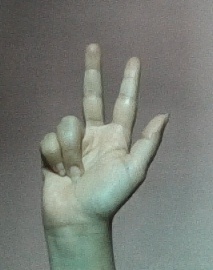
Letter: al